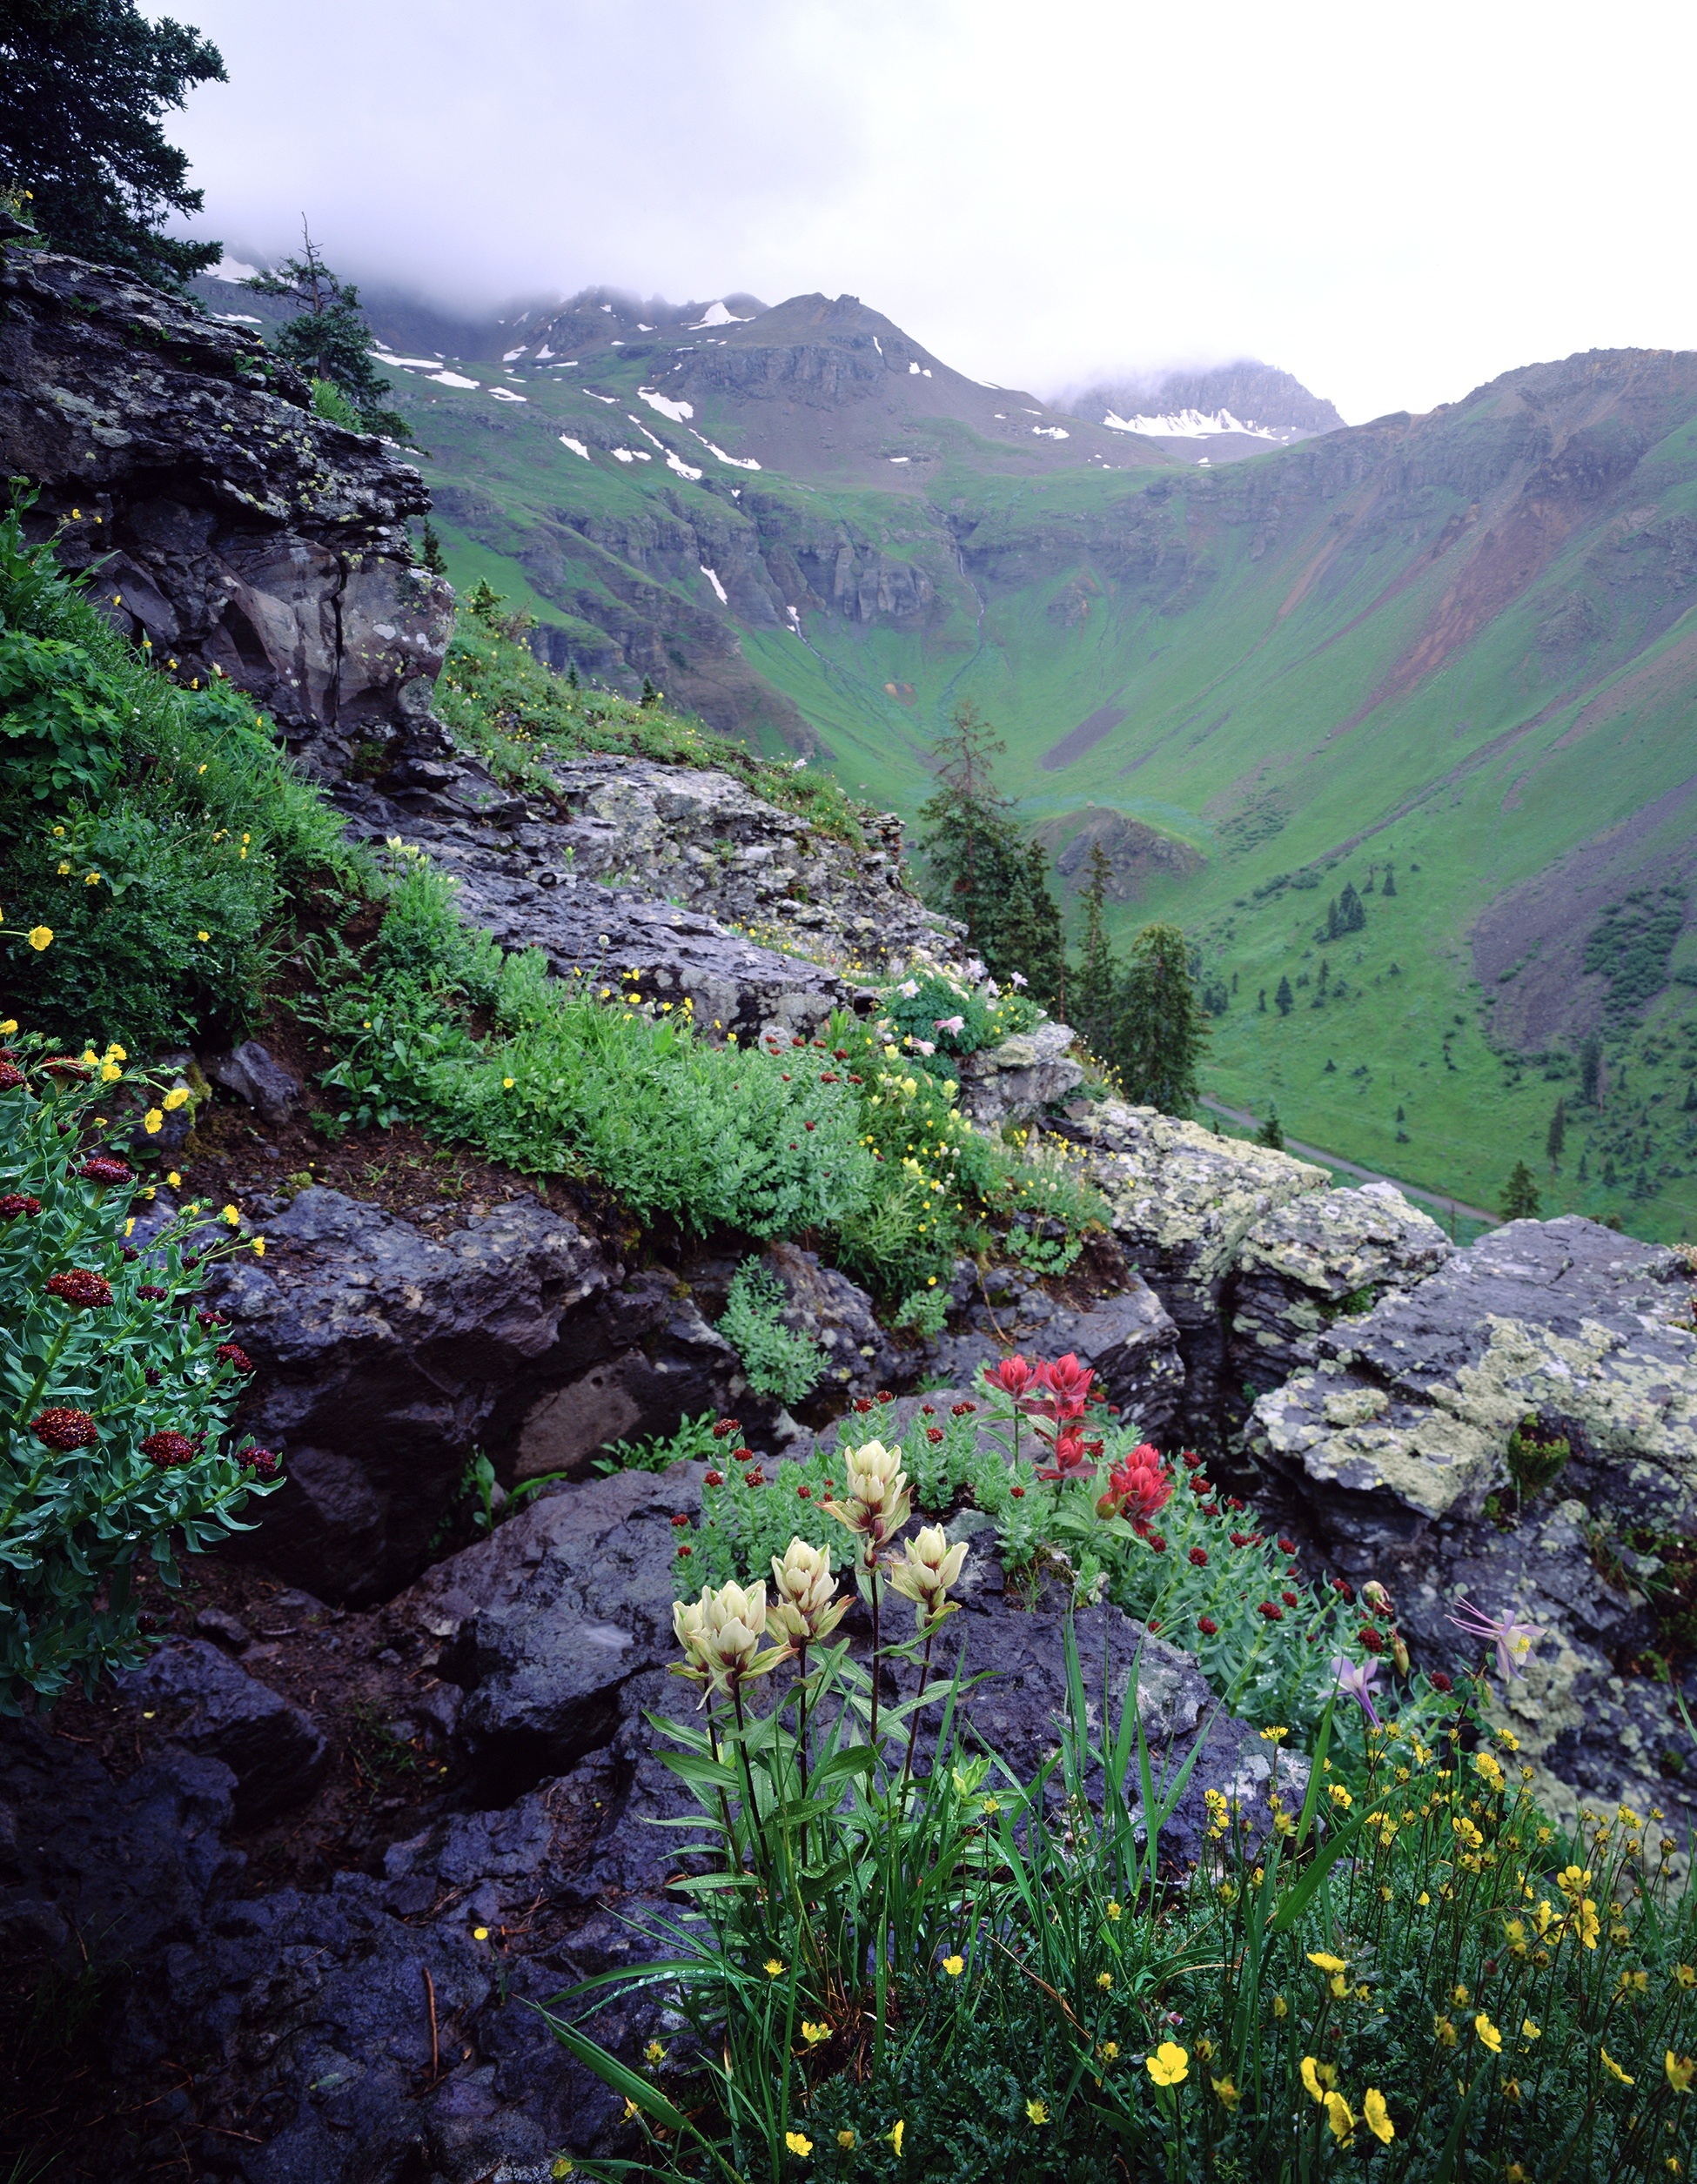
landscape, nature, wilderness, mountain, trail, meadow, flower, lake, valley, mountain range, stream, flora, ridge, wildflower, mountains, alps, vegetation, wildflowers, ravine, plateau, woodland, water feature, landform, mountain pass, geographical feature, mountainous landforms